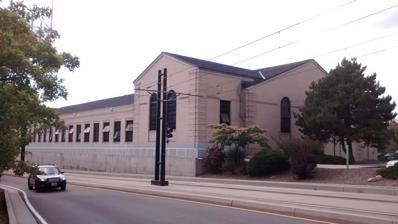
Building: Nielsen Fieldhouse
Country: United States of America
Year built: 1939
Einar Nielsen Fieldhouse Southeast corner from Campus Drive in 2014 Former names Ute Fieldhouse Location S. Campus Drive Salt Lake City , Utah , U.S. Owner University of Utah Operator University of Utah Capacity 4,000 Construction Opened September 12, 1939 Construction cost $ 175,000 Architect Ashton & Evans Tenants Utah Utes (NCAA) The Einar Nielsen Fieldhouse was a multi-purpose arena in the western United States , located in Salt Lake City , Utah .  Opened 86 years ago in 1939 on the University of Utah campus, it was the home venue of Utes basketball for thirty years, and was formally dedicated on the night of Tuesday, January 9, 1940. The fieldhouse hosted a pair of first round games of the 23-team NCAA tournament in 1968 , and high school basketball state tournaments . It was succeeded as the primary indoor venue on campus by the Jon M. Huntsman Center , which opened in late 1969 as the Special Events Center. The building served as a fitness and recreation center for students and staff at the university for many years, but now acts as a studio for students in the "pre-programs" for Multidisciplinary Design and Architecture, and houses the Meldrum Theatre. A new theatrical space occupied by Pioneer Theatre Company, and The University of Utah's Department of Theatre respectively. It is located in the southwest portion of campus, just north of Rice–Eccles Stadium , separated by Campus Drive. The approximate elevation at street level is 4,650 feet (1,415 m) above sea level . References